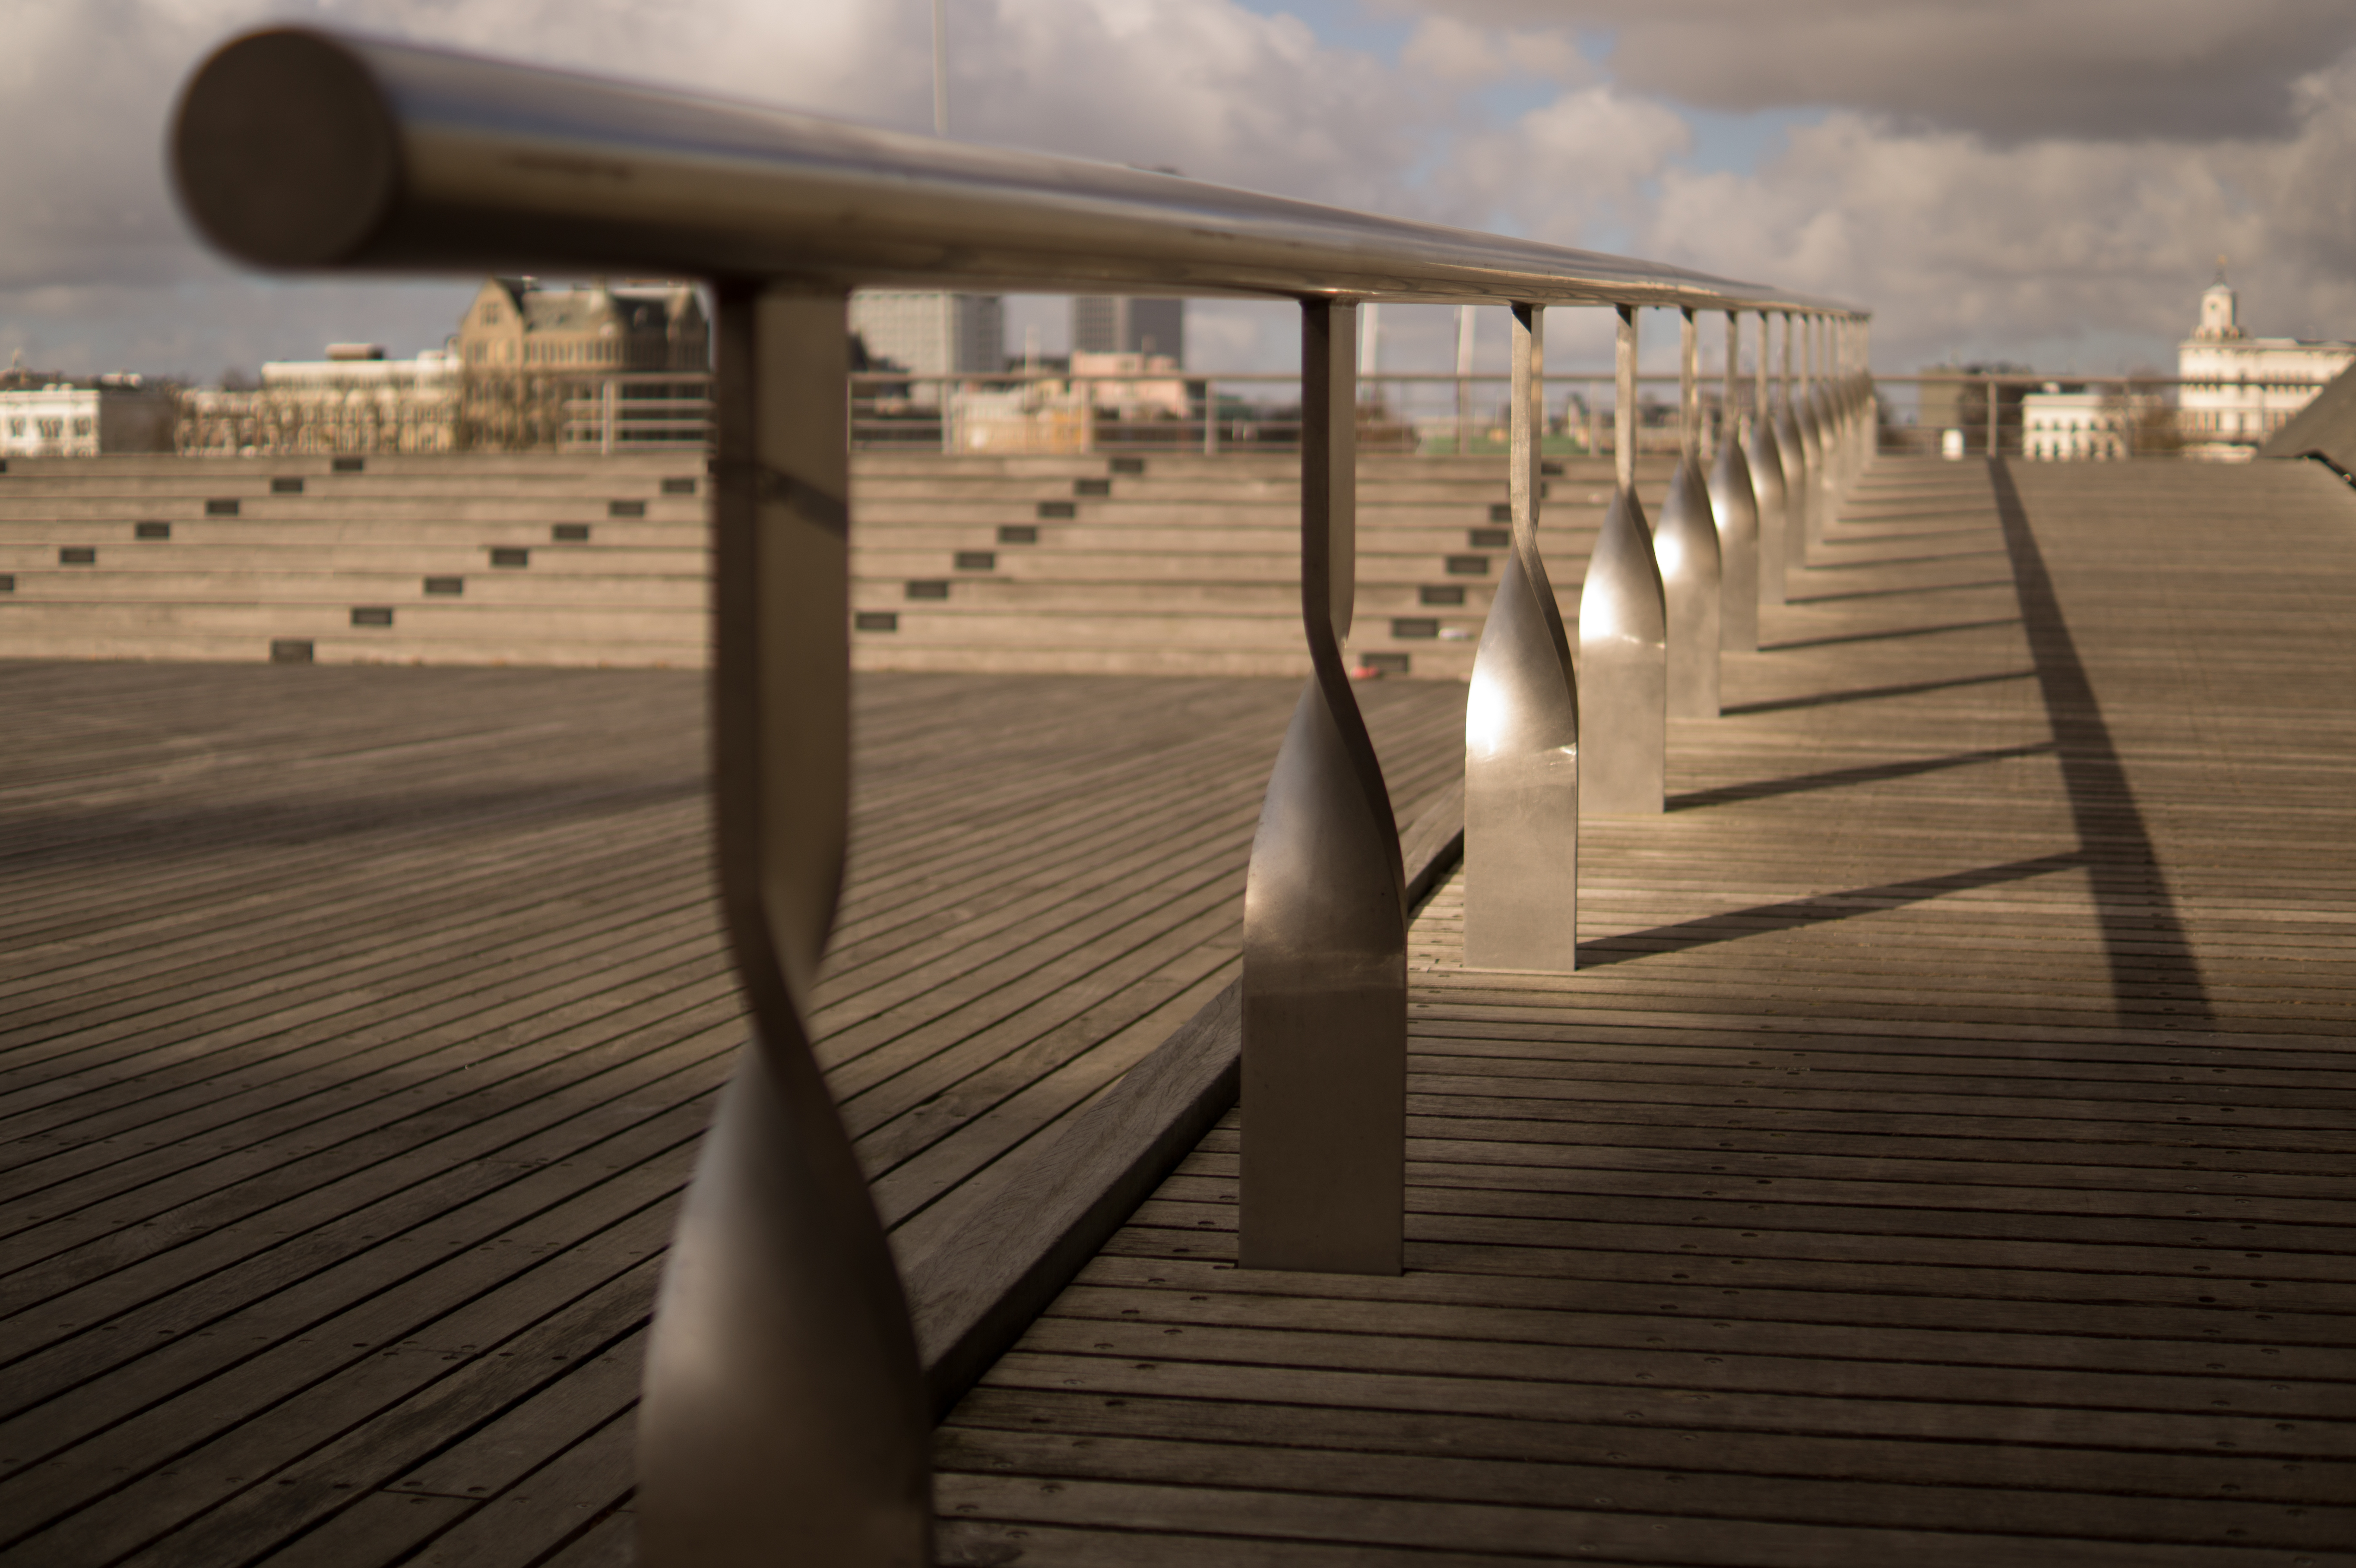
light, boardwalk, wood, bridge, sunlight, morning, rail, city, urban, pier, steps, skateboarding, walkway, line, reflection, vehicle, park, shadow, symmetry, shape, wooden deck